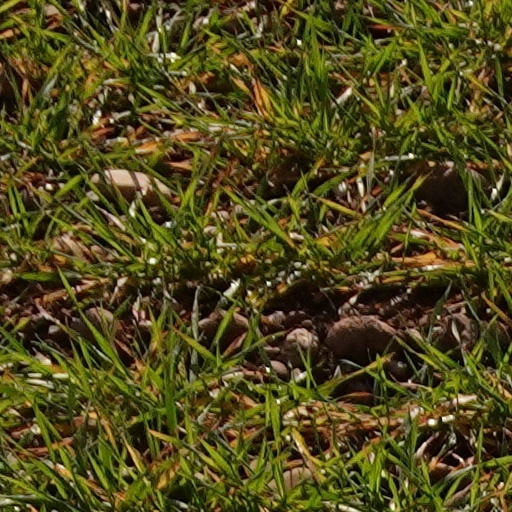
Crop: wheat